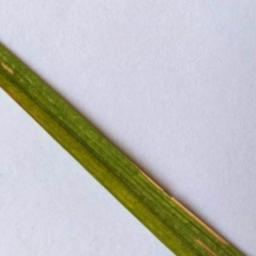
Label: Rice___Leaf_Blast